Paulding Farnham

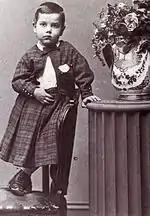
Paulding Farnham at age 4 in 1864.

George Paulding Farnham was born on November 6, 1859, in New York City to George and Julia (née Paulding) Farnham. The family lived at 171 Sullivan Street (now 24 Charlton Street) in Hudson Square until they moved to Elizabeth, New Jersey, in 1866. The Farnhams had a long history in the United States with George Farnham's ancestors emigrating in 1644 from Kenilworth, England. His mother Julia (1838–1897) was a descendant of John Paulding, a Revolutionary War militiaman that had a role in the capture of the British spy Major John André and her father was a close friend of Washington Irving. She was also a sister-in-law of Senator Chauncey Depew. George Farnham's occupation at the time of the 1880 US Census was listed as "broker." Farnham's aunt, Eleanor M. Paulding, married Charles Thomas Cook, vice president and eventual president of Tiffany & Co. Aware of his nephew's artistic abilities, Cook used his influence at Tiffany & Co. to secure a position for young Farnham.